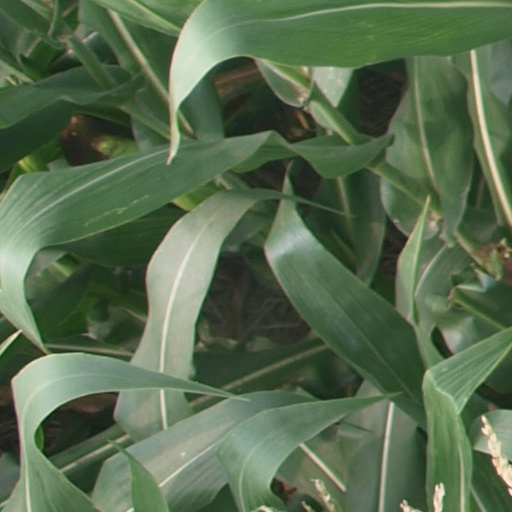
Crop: maize; corn